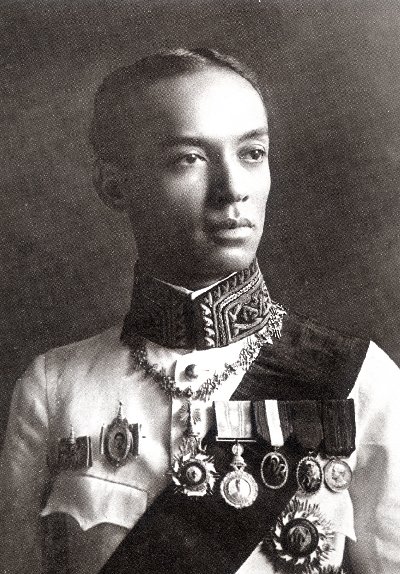
สมเด็จพระเจ้าบรมวงศ์เธอ กรมพระยาชัยนาทนเรนทร

| image = Rangsit Prayurasakdi.jpg
| caption = พระรูปสมเด็จพระเจ้าบรมวงศ์เธอ กรมพระยาชัยนาทนเรนทร
| name = สมเด็จพระเจ้าบรมวงศ์เธอกรมพระยาชัยนาทนเรนทร
| title = สมเด็จพระเจ้าบรมวงศ์เธอชั้น 5 พระองค์เจ้าชั้นเอก
| birth_place = จังหวัดพระนคร อาณาจักรรัตนโกสินทร์|ประเทศสยาม
| death_style = สิ้นพระชนม์
| death_place = วังถนนวิทยุ​ จังหวัดพระนคร ประเทศไทย
| father1 = พระบาทสมเด็จพระจุลจอมเกล้าเจ้าอยู่หัว
| mother1 = เจ้าจอมมารดาหม่อมราชวงศ์เนื่อง ในรัชกาลที่ 5
| spouse-type = หม่อม
| spouse = หม่อมเอลีซาเบท รังสิต ณ อยุธยา
| dynasty = ราชวงศ์จักรี|จักรี
| signature = ลายพระอภิไธย รังสิต.jpg
| succession = ผู้สำเร็จราชการแทนพระองค์ (ประเทศไทย)|ผู้สำเร็จราชการแทนพระองค์
| termstart = 23 มิถุนายน พ.ศ. 2492
| termend = พ.ศ. 2492ราชกิจจานุเบกษา, พระบรมราชโองการ ประกาศแต่งตั้ง ผู้สำเร็จราชการแทนพระองค์
| monarch = พระบาทสมเด็จพระมหาภูมิพลอดุลยเดชมหาราช บรมนาถบพิตร
| primeminister = แปลก พิบูลสงคราม|จอมพลป. พิบูลสงคราม
| predecessor = คณะอภิรัฐมนตรี ทำหน้าที่ผู้สำเร็จราชการแทนพระองค์
| termstart = 4 มิถุนายน พ.ศ. 2493
| termend = 7 มีนาคม พ.ศ. 2494ราชกิจจานุเบกษา, พระบรมราชโองการ ประกาศแต่งตั้ง ผู้สำเร็จราชการแทนพระองค์
| monarch = พระบาทสมเด็จพระมหาภูมิพลอดุลยเดชมหาราช บรมนาถบพิตร
| primeminister = แปลก พิบูลสงคราม|จอมพลป. พิบูลสงคราม
| successor = พระวรวงศ์เธอ กรมหมื่นพิทยลาภพฤฒิยากร
| succession1 = ประธานอภิรัฐมนตรี ทำหน้าที่ผู้สำเร็จราชการแทนพระองค์ (ประเทศไทย)|ผู้สำเร็จราชการแทนพระองค์
| monarch = พระบาทสมเด็จพระมหาภูมิพลอดุลยเดชมหาราช บรมนาถบพิตร
| primeminister = ควง อภัยวงศ์แปลก พิบูลสงคราม
| termstart = 9 พฤศจิกายน พ.ศ. 2490
| termend = 23 มีนาคม พ.ศ. 2492ราชกิจจานุเบกษา, ประกาศแต่งตั้ง คณะอภิรัฐมนตรี
| predecessor = พระองค์เองพระยามานวราชเสวี (ปลอด วิเชียร ณ สงขลา)
| successor = พระองค์เอง
| module = Infobox military person|
| embed = yes
| branch = กองทัพบกไทย
| serviceyears = พ.ศ. 2456 – พ.ศ. 2469พ.ศ. 2493 – พ.ศ. 2494
| rank = พลเอก
| ราชสกุล = :หมวดหมู่:ราชสกุลรังสิต|รังสิต
พลเอก สมเด็จพระเจ้าบรมวงศ์เธอ กรมพระยาชัยนาทนเรนทร (12 พฤศจิกายน พ.ศ. 2428 – 7 มีนาคม พ.ศ. 2494) พระนามเดิม พระเจ้าลูกยาเธอ พระองค์เจ้ารังสิตประยูรศักดิ์ อดีตประธานองคมนตรี เป็นพระราชโอรสพระองค์ที่ 58 ในพระบาทสมเด็จพระจุลจอมเกล้าเจ้าอยู่หัว ประสูติแต่เจ้าจอมมารดาหม่อมราชวงศ์เนื่อง ในรัชกาลที่ 5|เจ้าจอมมารดาหม่อมราชวงศ์เนื่อง
== พระประวัติ ==
สมเด็จพระเจ้าบรมวงศ์เธอ กรมพระยาชัยนาทนเรนทร เป็นพระราชโอรสองค์ที่ 58 ในพระบาทสมเด็จพระจุลจอมเกล้าเจ้าอยู่หัว ประสูติแต่เจ้าจอมมารดาหม่อมราชวงศ์เนื่อง ในรัชกาลที่ 5|เจ้าจอมมารดาหม่อมราชวงศ์เนื่อง (ราชสกุลเดิม สนิทวงศ์; พระธิดาในพระวรวงศ์เธอ พระองค์เจ้าสายสนิทวงศ์) ประสูติในพระบรมมหาราชวังเมื่อวันพฤหัสบดี ขึ้น 6 ค่ำ เดือน 12 ปีระกา ตรงกับวันที่ 12 พฤศจิกายน พ.ศ. 2428 วันที่ 23 พฤศจิกายน พ.ศ. 2428 หลังประสูติได้ 11 วัน พระมารดาก็ถึงแก่อนิจกรรม พระบาทสมเด็จพระจุลจอมเกล้าเจ้าอยู่หัว ทรงอุ้มพระองค์เจ้ารังสิตประยูรศักดิ์มาพระราชทานสมเด็จพระศรีสวรินทิราบรมราชเทวี พระพันวัสสาอัยยิกาเจ้า|สมเด็จพระนางเจ้าสว่างวัฒนา พระบรมราชเทวี ด้วยพระองค์เอง พร้อมกับตรัสว่า""...ให้มาเป็นลูกแม่กลาง..."" สมเด็จพระบรมราชเทวีก็ทรงรับพระเจ้าลูกยาเธอ พระองค์เจ้ารังสิตประยูรศักดิ์พร้อมทั้งพระเชษฐภคินี คือ พระเจ้าบรมวงศ์เธอ พระองค์เจ้าเยาวภาพงศ์สนิท|พระเจ้าลูกเธอ พระองค์เจ้าเยาวภาพงศ์สนิท ไว้ในอุปการะ โดยทรงเลี้ยงดูพระเจ้าลูกยาเธอ พระองค์เจ้ารังสิตประยูรศักดิ์ ซึ่งมีพระชันษาใกล้เคียงกับสมเด็จพระบรมโอรสาธิราช เจ้าฟ้ามหาวชิรุณหิศ สยามมกุฎราชกุมาร|สมเด็จพระเจ้าลูกยาเธอ เจ้าฟ้ามหาวชิรุณหิศ ที่ประสูติปี พ.ศ 2421 เหมือนกับพระราชโอรสของพระองค์เอง
พระเจ้าลูกยาเธอ พระองค์เจ้ารังสิตประยูรศักดิ์ เสด็จไปศึกษาชั้นมัธยม ณ เมืองฮัสเบอรสตัด ประเทศเยอรมนี ใน พ.ศ. 2442 เสด็จไปศึกษาชั้นมัธยม ณ เมืองฮัสเบอรสตัด ประเทศเยอรมนี จากนั้นทรงเข้าศึกษาในมหาวิทยาลัยไฮเดลแบร์ก โดยมีพระประสงค์ที่จะศึกษาวิชาแพทย์ แต่ในระยะแรกทรงศึกษาวิชากฎหมาย ตามพระราชประสงค์ของพระบิดา ต่อมาจึงทรงเปลี่ยนไปศึกษาวิชาการศึกษา และยังทรงเข้าศึกษาวิชาที่เกี่ยวกับการแพทย์บางอย่างเป็นการส่วนพระองค์กับศาสตราจารย์ในมหาวิทยาลัยนั้นด้วย
พระเจ้าน้องยาเธอ พระองค์เจ้ารังสิตประยูรศักดิ์ ทรงสำเร็จการศึกษาและเสด็จกลับประเทศไทยเมื่อ พ.ศ. 2456 พระบาทสมเด็จพระมงกุฎเกล้าเจ้าอยู่หัวทรงพระกรุณาโปรดเกล้าฯ ให้เป็นพระองค์เจ้าต่างกรมที่ "พระเจ้าน้องยาเธอ กรมหมื่นชัยนาทนเรนทร"ราชกิจจานุเบกษา, พระบรมราชโองการ ประกาศ ตั้งกรม, เล่ม 31, ตอน 0ง, 11 พฤศจิกายน พ.ศ. 2457, หน้า 1835 เมื่อ พ.ศ. 2457 ทรงรับราชการตำแหน่งผู้ช่วยปลัดทูลฉลองกระทรวงศึกษาธิการ และทรงเป็นผู้บัญชาการโรงเรียนราชแพทยาลัยเมื่อ พ.ศ. 2458 ทรงปรับปรุงหลักสูตรการเรียนให้ได้มาตรฐาน โดยเฉพาะการพยาบาลผดุงครรภ์ ซึ่งในสมัยนั้นยังนิยมใช้การแพทย์แผนโบราณ คลอดบุตรโดยหมอตำแยกันอยู่ ทรงส่งเสริมให้ข้าราชบริพารในสมเด็จพระศรีสวรินทิราบรมราชเทวี พระพันวัสสาอัยยิกาเจ้า เข้าเรียนต่อหลักสูตรของศิริราชพยาบาล ให้สนใจศึกษาวิชาแพทย์และพยาบาลแผนปัจจุบันให้มากขึ้น ทรงปลูกฝังความนิยมในการเรียนแพทย์ให้เป็นที่แพร่หลาย จัดการศึกษาในโรงเรียนแพทย์ให้มีมาตรฐาน นอกจากนี้พระองค์ยังเป็นผู้โน้มน้าวสมเด็จพระมหิตลาธิเบศร อดุลยเดชวิกรม พระบรมราชชนก|สมเด็จเจ้าฟ้ามหิดลอดุลยเดช ให้ทรงสนพระทัยวิชาการแพทย์ เมื่อ พ.ศ. 2465 ได้รับสถาปนาขึ้นเป็น พระเจ้าน้องยาเธอ กรมขุนชัยนาทนเรนทร
พ.ศ. 2481 - พ.ศ. 2486 ในสมัยรัฐบาลของจอมพลแปลก พิบูลสงคราม พระองค์ทรงถูกกล่าวหาว่ามีส่วนร่วมในกบฏพระยาทรงสุรเดช ทำให้พระองค์ถูกคุมขังที่เรือนจำบางขวาง|เรือนจำกองมหันตโทษ รวมทั้งถูกถอดออกจากฐานันดรศักดิ์ราชกิจจานุเบกษา, ประกาศสำนักนายกรัฐมนตรี เรื่อง ถอดยศฐานันดรศักดิ์แห่งพระราชวงศ์และบรรดาศักดิ์, เล่ม 56, ตอน 0 ง, 27 พฤศจิกายน พ.ศ. 2482 ,หน้า 2617 แต่ได้มีการประกาศสถาปนาพระอิสริยยศฐานันดรศักดิ์ตามเดิม เมื่อพ.ศ. 2487 ในสมัยรัฐบาลของพันตรีควง อภัยวงศ์ราชกิจจานุเบกษา, พระบรมราชโองการ ประกาศ สถาปนา นายรังสิตประยูรศักดิ์ รังสิต ณ อยุธยา กลับดำรงฐานะและฐานันดรศักดิ์แห่งพระราชวงศ์ตามเดิม, เล่ม 61, ตอน 59 ก, 20 กันยายน พ.ศ. 2487, หน้า 848
ในพระราชพิธีบรมราชาภิเษก พุทธศักราช 2493 เมื่อวันที่ 8 พฤษภาคม พ.ศ. 2493 พระบาทสมเด็จพระมหาภูมิพลอดุลยเดชมหาราช บรมนาถบพิตร มีพระบรมราชโองการโปรดเกล้าฯ สถาปนาขึ้นเป็น พระเจ้าบรมวงศ์เธอ กรมพระชัยนาทนเรนทร จุฬาลงกรณราชวโรรส สยามสุขบทบุรัสการี เมตตาสีตลหฤทัย อาชชวมัททวัธยาศัยสุจารี วิวิธเมธีวงศาธิราชสนิท นวมนริศรสุมันตนบิดุล ติรตนคุณสรณาภิรักษ ประยุรศักดิธรรมิกนาถบพิตร
สมเด็จพระเจ้าบรมวงศ์เธอ กรมพระยาชัยนาทนเรนทร สิ้นพระชนม์ที่วังถนนวิทยุ เมื่อวันที่ 7 มีนาคม พ.ศ. 2494 ข่าวสิ้นพระชนม์ ด้วยพระโรคหืดและโรคพระหทัยวาย สิริพระชันษา 65 ปี นับเป็นพระราชโอรสในพระบาทสมเด็จพระจุลจอมเกล้าเจ้าอยู่หัวที่มีพระชันษาสูงที่สุดและมีพระชนม์ชีพเป็นพระองค์สุดท้าย เมื่อวันที่ 28 มกราคม พ.ศ. 2495 มีพระบรมราชโองการโปรดเกล้าฯ สถาปนาพระเกียรติยศขึ้นเป็น สมเด็จพระเจ้าบรมวงศ์เธอ กรมพระยาชัยนาทนเรนทร จุฬาลงกรณราชวโรรส สยามสุขบทบุรัสการี เมตตาสีตลหฤทัย อาชชวมัททวัธยาศัยสุจารี วิวิธเมธีวงศาธิราชสนิท นวมริศรสุมันตนบิดุล ติรตนคุณสรณาภิรักษ์ ประยุรศักดิธรรมิกนาถบพิตร พระบาทสมเด็จพระมหาภูมิพลอดุลยเดชมหาราช บรมนาถบพิตร เสด็จไปในการพระราชพิธีพระราชทานเพลิงพระศพ ณ พระเมรุมาศ|พระเมรุ วัดเบญจมบพิตรดุสิตวนารามราชวรวิหาร
== เสกสมรส ==
สมเด็จพระเจ้าบรมวงศ์เธอ กรมพระยาชัยนาทนเรนทร เสกสมรสกับหม่อมเอลิซาเบท รังสิต ณ อยุธยา (สกุลเดิม ชาร์นแบร์เกอร์; ชื่อภาษาอังกฤษ: Elisabeth Scharnberger) สตรีชาวเยอรมัน ณ ที่ทำการอำเภอเวสตมินสเตอร กรุงลอนดอน เมื่อวันที่ 28 สิงหาคม พ.ศ. 2445 ทรงเป็นองค์ต้นราชสกุลรังสิต มีพระโอรส 2 องค์ และพระธิดา 1 องค์ ได้แก่ HRH Prince RANGSIT PRAYURASAKDI
* หม่อมเจ้าปิยะรังสิต รังสิต เสกสมรสครั้งแรกกับหม่อมราชวงศ์ผ่องลักษณ์ ทองใหญ่ มีธิดาด้วยกัน 1 คน คือ
** หม่อมราชวงศ์เยาวลักษณ์ รังสิต สมรสกับมิทเชล แอลแลนด์
ต่อมาทรงหย่ากันและเสกสมรสใหม่กับหม่อมเจ้าวิภาวดี รังสิต (ราชสกุลเดิม รัชนี; ปัจจุบันคือพระเจ้าวรวงศ์เธอ พระองค์เจ้าวิภาวดีรังสิต) มีพระธิดาร่วมกัน 2 คน ได้แก่
** หม่อมราชวงศ์วิภานันท์ รังสิต สมรสครั้งแรกกับสวนิต คงสิริ มีบุตร 2 คน ได้แก่
*** ปินิตา คงสิริ
*** นิตินันท์ คงสิริ
ต่อมาสมรสใหม่กับวิลเลียม บี.บูธ มีบุตร 1 คน คือ
*** ปริศนา บูธ
**หม่อมราชวงศ์ปรียนันทนา รังสิต สมรสครั้งแรกกับมหาราช จักกัต สิงห์แห่งชัยปุระ รัฐราชสถาน (Maharaj Jagat Singh of Jaipur) มีพระราชบุตร 2 พระองค์ ได้แก่
*** ราชกุมารี ลลิตยา กุมารี แห่งชัยปุระ
*** ราชกุมาร เทพราช สิงห์ แห่งชัยปุระ
ต่อมาสมรสใหม่กับปานศักดิ์ รังสิพราหมณกุล
และมีหม่อม 1 คน คือหม่อมพิทักษ์ รังสิต ณ อยุธยา (สกุลเดิม แสงฤทธิ์) มีโอรสร่วมกัน 1 คน คือ
** หม่อมราชวงศ์ประทักษ์ รังสิต
*หม่อมเจ้าสนิทประยูรศักดิ์ รังสิต เสกสมรสครั้งแรกกับอามีเลีย มอนตอลติ (ไม่มีบุตรด้วยกัน) และเสกสมรสใหม่กับหม่อมนาลินี รังสิต ณ อยุธยา (สกุลเดิม สุขนิล) มีบุตรด้วยกัน 4 คน ได้แก่
** หม่อมราชวงศ์พงษ์สนิธ รังสิต สมรสกับสมใจ รังสิต ณ อยุธยา (สกุลเดิม เลิศสุวรรณ)
** หม่อมราชวงศ์จารุวรรณ รังสิต สมรสกับอเล็กซานเดอร์ ซูรซก มีบุตร 2 คน ได้แก่
*** อเล็กซานเดอร์ คิม ซูรซก
*** แคทเธอรีน ไอช่า ซูรซก
** หม่อมราชวงศ์สายสนิธ รังสิต สมรสกับปิยะลักษณ์ รังสิต ณ อยุธยา (สกุลเดิม เป้าเปรมบุตร)
** หม่อมราชวงศ์วลัยลักษณ์ รังสิต สมรสกับไบรอัน คริสโตเฟอร์ โกเดต์ มีบุตร 2 คน ได้แก่
*** เอมี มาริสสา โกเดต์
*** แองเจลา กัลยาณี โกเดต์
* ท่านผู้หญิงจารุลักษณ์กัลยาณี บูรณะนนท์ (พระนามเดิม หม่อมเจ้าจารุลักษณ์กัลยาณี รังสิต) กราบบังคมทูลลาออกจากฐานันดรศักดิ์เพื่อสมรสราชกิจจานุเบกษา, ประกาศสำนักพระราชวัง เรื่อง ลาออกจากฐานันดรศักดิ์ (หม่อมเจ้าจารุลักษณ์กัลยาณี รังสิต), เล่ม 62, ตอน 39 ง, 24 กรกฎาคม พ.ศ. 2488, หน้า 1113 กับเฉลิม บูรณะนนท์ มีบุตร 2 คน ได้แก่
** จามิกร บูรณะนนท์ สมรสกับเจน แอนโดรส มีบุตรสองคน ได้แก่
*** กัลยาณี แคทรีน บูรณะนนท์
*** ชัยยา คริสโตเฟอร์ บูรณะนนท์
** ฉันทกะ บูรณะนนท์ สมรสกับซิลเวีย ซีสนิส มีบุตร 1 คน คือ
*** ฉันทกะ บูรณะนนท์ Jr.
== พระกรณียกิจ ==
สมเด็จพระเจ้าบรมวงศ์เธอ กรมพระยาชัยนาทนเรนทร ทรงจัดตั้งวิชาแพทย์ปรุงยาขึ้นในโรงเรียนราชแพทยาลัย ตามที่สมเด็จพระเจ้าบรมวงศ์เธอ เจ้าฟ้าจักรพงษ์ภูวนาถ กรมหลวงพิษณุโลกประชานาถได้ทรงปรารภเกี่ยวกับการขาดแคลนแพทย์ปรุงยาในกองทัพ ต่อมาจึงเปลี่ยนชื่อเป็นโรงเรียนเภสัชกรรม ในปี พ.ศ. 2476 พระองค์ได้รับการเชิดชูพระเกียรติเป็นพระบิดาของวิทยาศาสตร์เภสัชกรรมแห่งประเทศไทย
ลำดับการดำรงตำแหน่ง
* พ.ศ. 2454 ทรงดำรงตำแหน่งองคมนตรีในพระบาทสมเด็จพระมงกุฎเกล้าเจ้าอยู่หัว ประกาศแต่งตั้งองคมนตรี และนายร้อยโทพิเศษในกรมทหารราบที่ 11 รักษาพระองค์
* พ.ศ. 2460 ทรงดำรงตำแหน่งอธิบดีกรมมหาวิทยาลัย ทรงจัดตั้งกองนักเรียนแพทย์เสือป่า และทรงตำแหน่งผู้บังคับการกรมนักเรียนแพทย์เสือป่าหลวง
* พ.ศ. 2461 ทรงดำรงตำแหน่งอธิบดีกรมสาธารณสุข ประกาศตั้งกรมสาธารณสุขและตั้งอธิบดีกรมสาธารณสุข ราชกิจจานุเบกษา เล่ม 35 หน้า 302 วันที่ 8 ธันวาคม 2461
* พ.ศ. 2465 พระบาทสมเด็จพระมงกุฎเกล้าเจ้าอยู่หัวทรงพระกรุณาโปรดเกล้าฯให้เลื่อนขึ้นเป็น กรมขุนชัยนาทนเรนทร ทรงศักดินา 15,000
* พ.ศ. 2468 ทรงดำรงตำแหน่งองคมนตรีในพระบาทสมเด็จพระปกเกล้าเจ้าอยู่หัวราชกิจจานุเบกษา, การพระราชพิธีตั้งองคมนตรี โดยทรงดำรงตำแหน่งถึงวันที่ 14 กรกฎาคม พ.ศ. 2475 ประกาศยกเลิก พระราชบัญญัติองคมนตรี พุทธศักราช ๒๔๗๐ ราชกิจจานุเบกษา เล่ม 49 หน้า 200 วันที่ 17 กรกฎาคม 2475 และทรงลาออกจากราชการเนื่องจากพระอนามัยไม่สมบูรณ์
* พ.ศ. 2490 ทรงได้รับแต่งตั้งให้เป็นประธานคณะผู้สำเร็จราชการแทนพระองค์ พระบาทสมเด็จพระบรมชนกาธิเบศร มหาภูมิพลอดุลยเดชมหาราช บรมนาถบพิตรราชกิจจานุเบกษา, พระบรมราชโองการ ประกาศ แต่งตั้งอภิรัฐมนตรี , เล่ม 64, ตอน 54 ก, 11 พฤศจิกายน พ.ศ. 2490, หน้า 688
* พ.ศ. 2493 พระบาทสมเด็จพระบรมชนกาธิเบศร มหาภูมิพลอดุลยเดชมหาราช บรมนาถบพิตร ทรงพระกรุณาโปรดเกล้าฯ ให้เป็นประธานองคมนตรีราชกิจจานุเบกษา, พระบรมราชโองการ ประกาศ ตั้งประธานองคมนตรี (พระเจ้าบรมวงศ์เธอ พระองค์เจ้ารังสิตประยุรศักดิ์ กรมขุนชัยนาทนเรนทร), เล่ม 67, ตอน 18 ก, 28 มีนาคม พ.ศ. 2493, หน้า 398 พระราชทานยศพลเอกนายทหารพิเศษประจำกองพันที่ 1 กรมทหารราบที่ 1 มหาดเล็กรักษาพระองค์ ประกาศสำนักนายกรัฐมนตรี เรื่อง พระราชทานยศทหาร และโปรดเกล้าฯ ให้ดำรงตำแหน่งผู้สำเร็จราชการแทนพระองค์ราชกิจจานุเบกษา, พระบรมราชโองการ ประกาศ แต่งตั้งผู้สำเร็จราชการแทนพระองค์ (พลเอก พระเจ้าบรมวงศ์เธอ พระองค์เจ้ารังสิตประยุรศักดิ์ กรมพระชัยนาทนเรนทร) , เล่ม 67, ตอน 32 ก, 6 มิถุนายน พ.ศ. 2493, หน้า 644
== พระเกียรติยศ ==
=== พระอิสริยยศ ===
*พระเจ้าลูกยาเธอ พระองค์เจ้ารังสิตประยูรศักดิ์ (12 พฤศจิกายน พ.ศ. 2428 - 23 ตุลาคม พ.ศ. 2453)
*พระเจ้าน้องยาเธอ พระองค์เจ้ารังสิตประยูรศักดิ์ (23 ตุลาคม พ.ศ. 2453 - 11 พฤศจิกายน พ.ศ. 2457)
*พระเจ้าน้องยาเธอ กรมหมื่นชัยนาทนเรนทร (11 พฤศจิกายน พ.ศ. 2457 - 11 พฤศจิกายน พ.ศ. 2465)
*พระเจ้าน้องยาเธอ กรมขุนชัยนาทนเรนทร (11 พฤศจิกายน พ.ศ. 2465 - 9 ธันวาคม พ.ศ. 2468)
*พระเจ้าพี่ยาเธอ กรมขุนชัยนาทนเรนทร (9 ธันวาคม พ.ศ. 2468 - 10 กรกฎาคม พ.ศ. 2478)
*พระเจ้าบรมวงศ์เธอ กรมขุนชัยนาทนเรนทร (10 กรกฎาคม พ.ศ. 2478 - 25 พฤศจิกายน พ.ศ. 2482)
*นายรังสิตประยูรศักดิ์ รังสิต ณ อยุธยา (ถอดพระอิสริยยศ; 25 พฤศจิกายน พ.ศ. 2482 - 20 กันยายน พ.ศ. 2487)
*พระเจ้าบรมวงศ์เธอ กรมขุนชัยนาทนเรนทร (คืนพระอิสริยยศ; 20 กันยายน พ.ศ. 2487 - 8 พฤษภาคม พ.ศ. 2493)
*พระเจ้าบรมวงศ์เธอ กรมพระชัยนาทนเรนทร (8 พฤษภาคม พ.ศ. 2493 - 28 มกราคม พ.ศ. 2495)ราชกิจจานุเบกษา, การสถาปนาพระราชวงศ์, เล่ม 67, ตอน 69, 9 พฤษภาคม พ.ศ. 2493, หน้า 490 โดยมีพระนามตามจารึกในพระสุพรรณบัฏว่า
"“พระเจ้าบรมวงศ์เธอ กรมพระชัยนาทนเรทร จุฬาลงกรณราชวโรรส สยามสุขบทบุรัสการี เมตตาสีตลหฤทัย อาชชวมัททวัธยาศัยสุจารี วิวิธเมธีวงศาธิราชสนิท นวมนริศรสุมันตนบิดุล ติรตนคุณสรณาภิรักษ ประยุรศักดิธรรมิกนาถบพิตร”" สิงหนาม ทรงศักดินา 15000 ตามอย่างธรรมเนียมพระองค์เจ้าต่างกรมทั้งปวง
*สมเด็จพระเจ้าบรมวงศ์เธอ กรมพระยาชัยนาทนเรนทร (28 มกราคม พ.ศ. 2495 - ปัจจุบัน)ราชกิจจานุเบกษา, พระบรมราชโองการ ประกาศ เลื่อนกรม พระเจ้าบรมวงศ์เธอ กรมพระชัยนาทนเรนทร, เล่ม 69, ตอน 7 ก, 29 มกราคม พ.ศ. 2495, หน้า 77 หลังจากสิ้นพระชนม์ พระบาทสมเด็จพระมหาภูมิพลอดุลยเดชมหาราช บรมนาถบพิตร|พระบาทสมเด็จพระบรมชนกาธิเบศร มหาภูมิพลอดุลยเดชมหาราช บรมนาถบพิตร ทรงพระกรุณาโปรดเกล้าฯ ให้เลื่อนกรมเป็นกรมพระยา และมีพระนามตามจารึกในพระสุพรรณบัฏว่า
"“สมเด็จพระเจ้าบรมวงศ์เธอ กรมพระยาชัยนาทนเรทร จุฬาลงกรณราชวโรรส สยามสุขบทบุรัสการี เมตตาสีตลหฤทัย อาชชวมัททวัธยาศัยสุจารี วิวิธเมธีวงศาธิราชสนิท นวมนริศรสุมันตนบิดุล ติรตนคุณสรณาภิรักษ ประยุรศักดิธรรมิกนาถบพิตร”"
=== เครื่องราชอิสริยาภรณ์ ===
 (สายสร้อยทองลงยา)
 (ฝ่ายหน้า)
=== พระสมัญญานาม ===
* พระบิดาแห่งเภสัชกรรมไทยพระบิดาแห่งเภสัชกรไทย&source=bl&ots=LIa2m10s0j&sig=9LC2HhVuJgJm9TVXi5_Q2AAg4yU&hl=th&sa=X&ved=2ahUKEwiR-o_F3NHfAhUGL48KHVJ1Ah4Q6AEwDnoECAcQAQ#v=onepage&q=พระบิดาแห่งเภสัชกรไทย&f=false สมเด็จพระเจ้าบรมวงศ์เธอ พระองค์เจ้ารังสิตประยูรศักดิ์ กรมพระยาชัยนาทนเรนทร เรียกข้อมูลวันที่ 8 สิงหาคม พ.ศ. 2552
=== พระยศ ===
==== พระยศทหาร ====
*31 มีนาคม พ.ศ. 2454: นายร้อยโทพิเศษ พระราชทานยศนายร้อยโท
*นายพันตรี
*นายพันโทพิเศษ ประจำกรมทหารบกราบที่ 1 มหาดเล็กรักษาพระองค์ พระราชทานยศนายพันโท
*17 เมษายน พ.ศ. 2493: พลเอก นายทหารพิเศษประจำกองพันที่ 1 กรมทหารราบที่ 1 มหาดเล็กรักษาพระองค์ ประกาศสำนักนายกรัฐมนตรี เรื่อง พระราชทานยศทหาร
==== พระยศพลเรือน ====
*26 พฤษภาคม พ.ศ. 2460: มหาอำมาตย์โทราชกิจจานุเบกษา, พระราชทานยศ, เล่ม ๓๔ ตอนที่ ๐ ง หน้า ๖๙๗, ๓ มิถุนายน ๒๔๖๐
==== พระยศเสือป่า ====
*17 มกราคม พ.ศ. 2458: นายหมวดโท พระราชทานนายหมวดโท
*นายกองตรี
*27 กุมภาพันธ์ พ.ศ. 2460: นายกองโท พระราชทานนายกองโท
== ราชตระกูล ==
ahnentafel-compact5
|style=font-size: 90%; line-height: 110%;
|border=1
|boxstyle=padding-top: 0; padding-bottom: 0;
|boxstyle_1=background-color: #fcc;
|boxstyle_2=background-color: #fb9;
|boxstyle_3=background-color: #ffc;
|boxstyle_4=background-color: #bfc;
|boxstyle_5=background-color: #9fe;
|1= 1. 
|2= 2. พระบาทสมเด็จพระจุลจอมเกล้าเจ้าอยู่หัว
|3= 3. เจ้าจอมมารดาหม่อมราชวงศ์เนื่อง ในรัชกาลที่ 5
|4= 4. พระบาทสมเด็จพระจอมเกล้าเจ้าอยู่หัว
|5= 5. สมเด็จพระเทพศิรินทราบรมราชินี
|6= 6. พระวรวงศ์เธอ พระองค์เจ้าสายสนิทวงศ์
|7= 7. หม่อมเขียน สนิทวงศ์ ณ อยุธยา
|8= 8. (=24.) พระบาทสมเด็จพระพุทธเลิศหล้านภาลัย
|9= 9. สมเด็จพระศรีสุริเยนทราบรมราชินี
|10= 10. สมเด็จพระบรมราชมาตามหัยกาเธอ กรมหมื่นมาตยาพิทักษ์
|11= 11. หม่อมน้อย ศิริวงศ์ ณ อยุธยา
|12= 12. พระเจ้าบรมวงศ์เธอ กรมหลวงวงศาธิราชสนิท
|13= 13. หม่อมแย้ม สนิทวงศ์ ณ อยุธยา
|16= 16. พระบาทสมเด็จพระพุทธยอดฟ้าจุฬาโลกมหาราช
|17= 17. สมเด็จพระอมรินทราบรมราชินี
|18= 18. เงิน แซ่ตัน
|19= 19. สมเด็จพระเจ้าพี่นางเธอ เจ้าฟ้ากรมพระศรีสุดารักษ์
|20= 20. พระบาทสมเด็จพระนั่งเกล้าเจ้าอยู่หัว
|21= 21. เจ้าจอมมารดาทรัพย์ ในรัชกาลที่ 3
|22= 22. บุศย์
|23= 23. แจ่ม
|24= 24. (=8.) พระบาทสมเด็จพระพุทธเลิศหล้านภาลัย
|25= 25. ท้าววรจันทร์ (เจ้าจอมมารดาปรางใหญ่ ในรัชกาลที่ 2)
== อ้างอิง ==
== แหล่งข้อมูลอื่น ==
* คลองรังสิต
* รัฐสภาไทยใต้ร่มพระบารมี
หมวดหมู่:องคมนตรีในรัชกาลที่ 9
หมวดหมู่:สมเด็จพระเจ้าบรมวงศ์เธอ ชั้น 5
หมวดหมู่:พระองค์เจ้าชาย
หมวดหมู่:กรมพระยา
หมวดหมู่:พระราชโอรสในรัชกาลที่ 5
หมวดหมู่:ราชสกุลรังสิต|
หมวดหมู่:ราชสกุลสนิทวงศ์
หมวดหมู่:ผู้สำเร็จราชการแทนพระองค์ของไทย
หมวดหมู่:นายพลชาวไทย
หมวดหมู่:ผู้ได้รับเครื่องราชอิสริยาภรณ์ ม.จ.ก. (ฝ่ายหน้า)
หมวดหมู่:ผู้ได้รับเครื่องราชอิสริยาภรณ์ น.ร.
หมวดหมู่:ผู้ได้รับเครื่องราชอิสริยาภรณ์ ป.จ.ว.
หมวดหมู่:ผู้ได้รับเครื่องราชอิสริยาภรณ์ ร.ว.
หมวดหมู่:ผู้ได้รับเครื่องราชอิสริยาภรณ์ ม.ป.ช.
หมวดหมู่:ผู้ได้รับเครื่องราชอิสริยาภรณ์ ม.ว.ม.
หมวดหมู่:ผู้ได้รับเหรียญรัตนาภรณ์ จ.ป.ร.2
หมวดหมู่:ผู้ได้รับเหรียญรัตนาภรณ์ ว.ป.ร.2
หมวดหมู่:ผู้ได้รับเหรียญรัตนาภรณ์ ป.ป.ร.2
หมวดหมู่:ผู้ได้รับเหรียญรัตนาภรณ์ อ.ป.ร.1
หมวดหมู่:ผู้ได้รับเหรียญรัตนาภรณ์ ภ.ป.ร.1
หมวดหมู่:อาจารย์คณะเภสัชศาสตร์
หมวดหมู่:เภสัชกรชาวไทย
หมวดหมู่:เสียชีวิตจากภาวะหัวใจล้มเหลว
หมวดหมู่:สมาชิกกองเสือป่า
หมวดหมู่:บุคคลในประวัติศาสตร์กรุงรัตนโกสินทร์